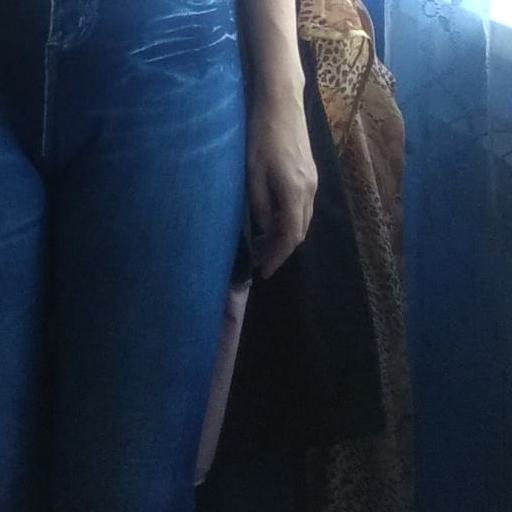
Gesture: no_gesture